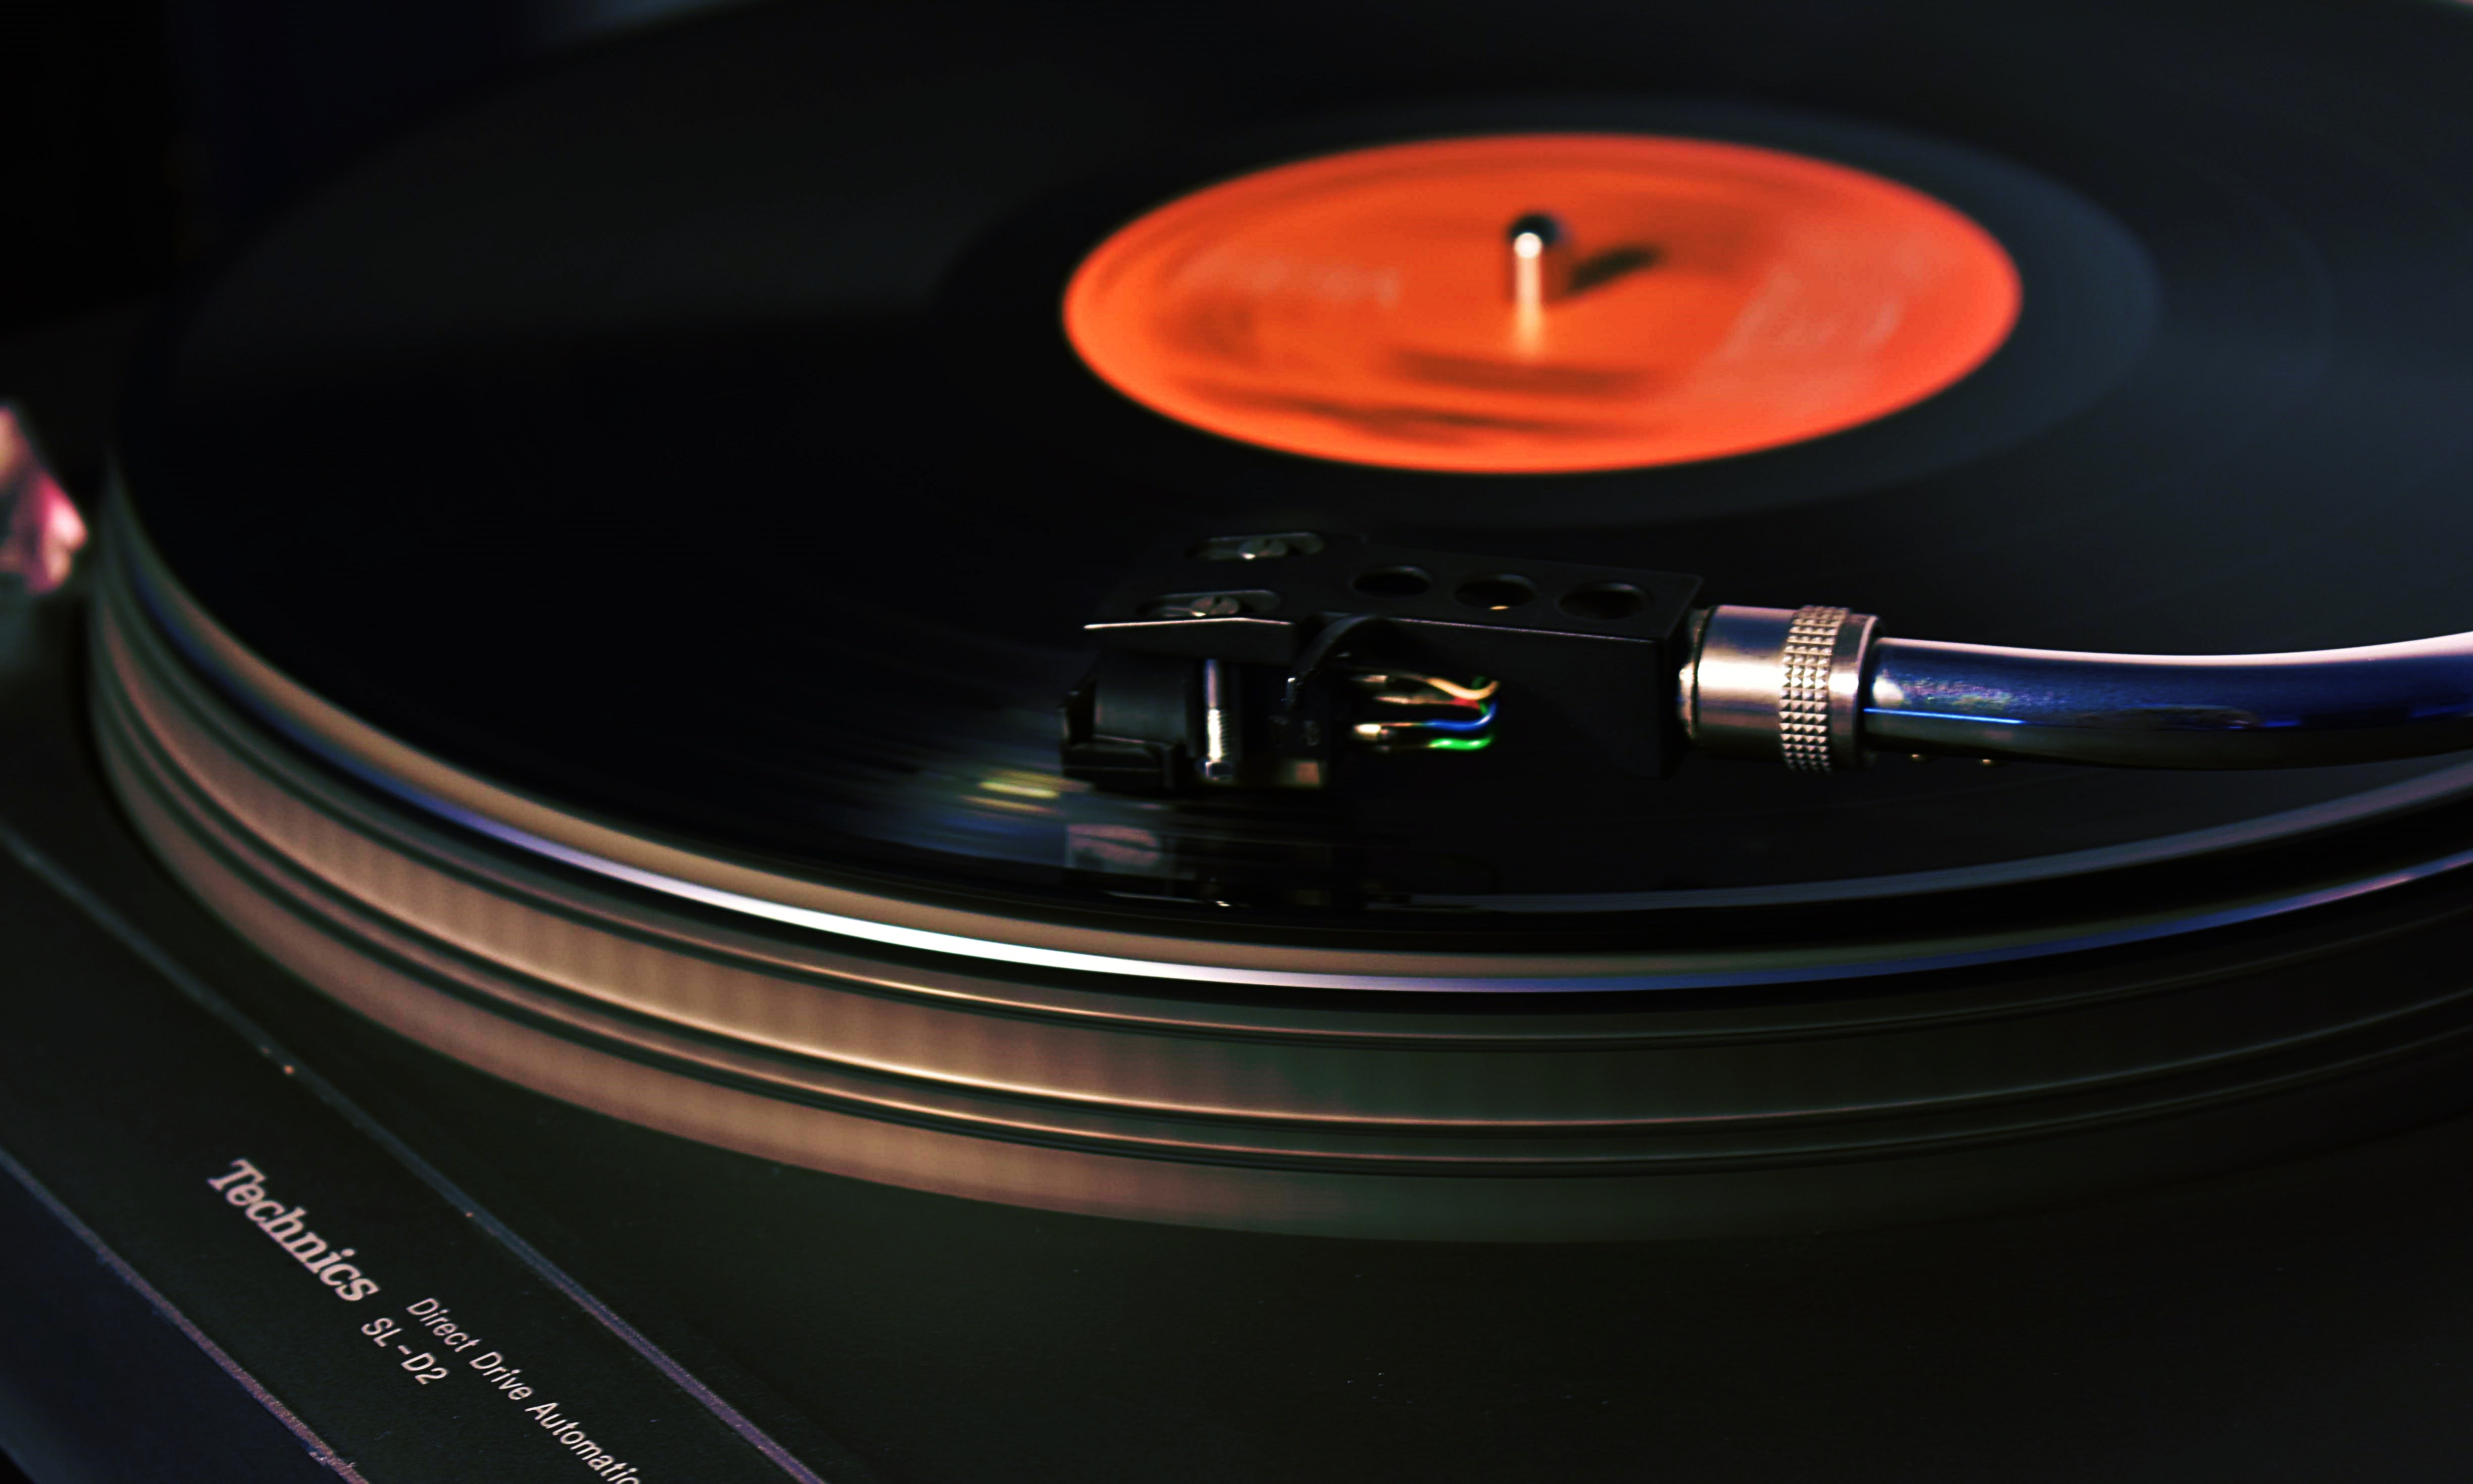
gramophone record, electronics, record player, technology, data storage device